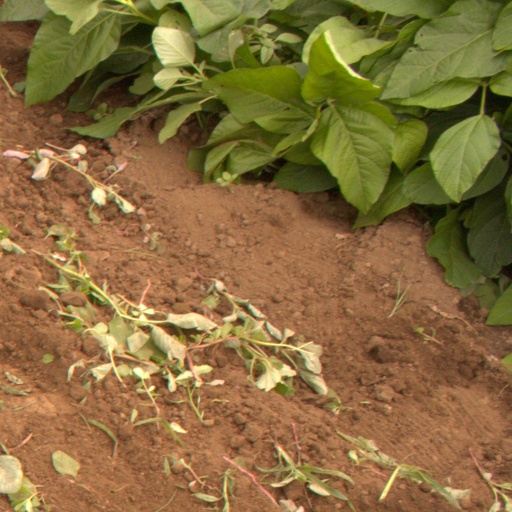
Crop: soybean